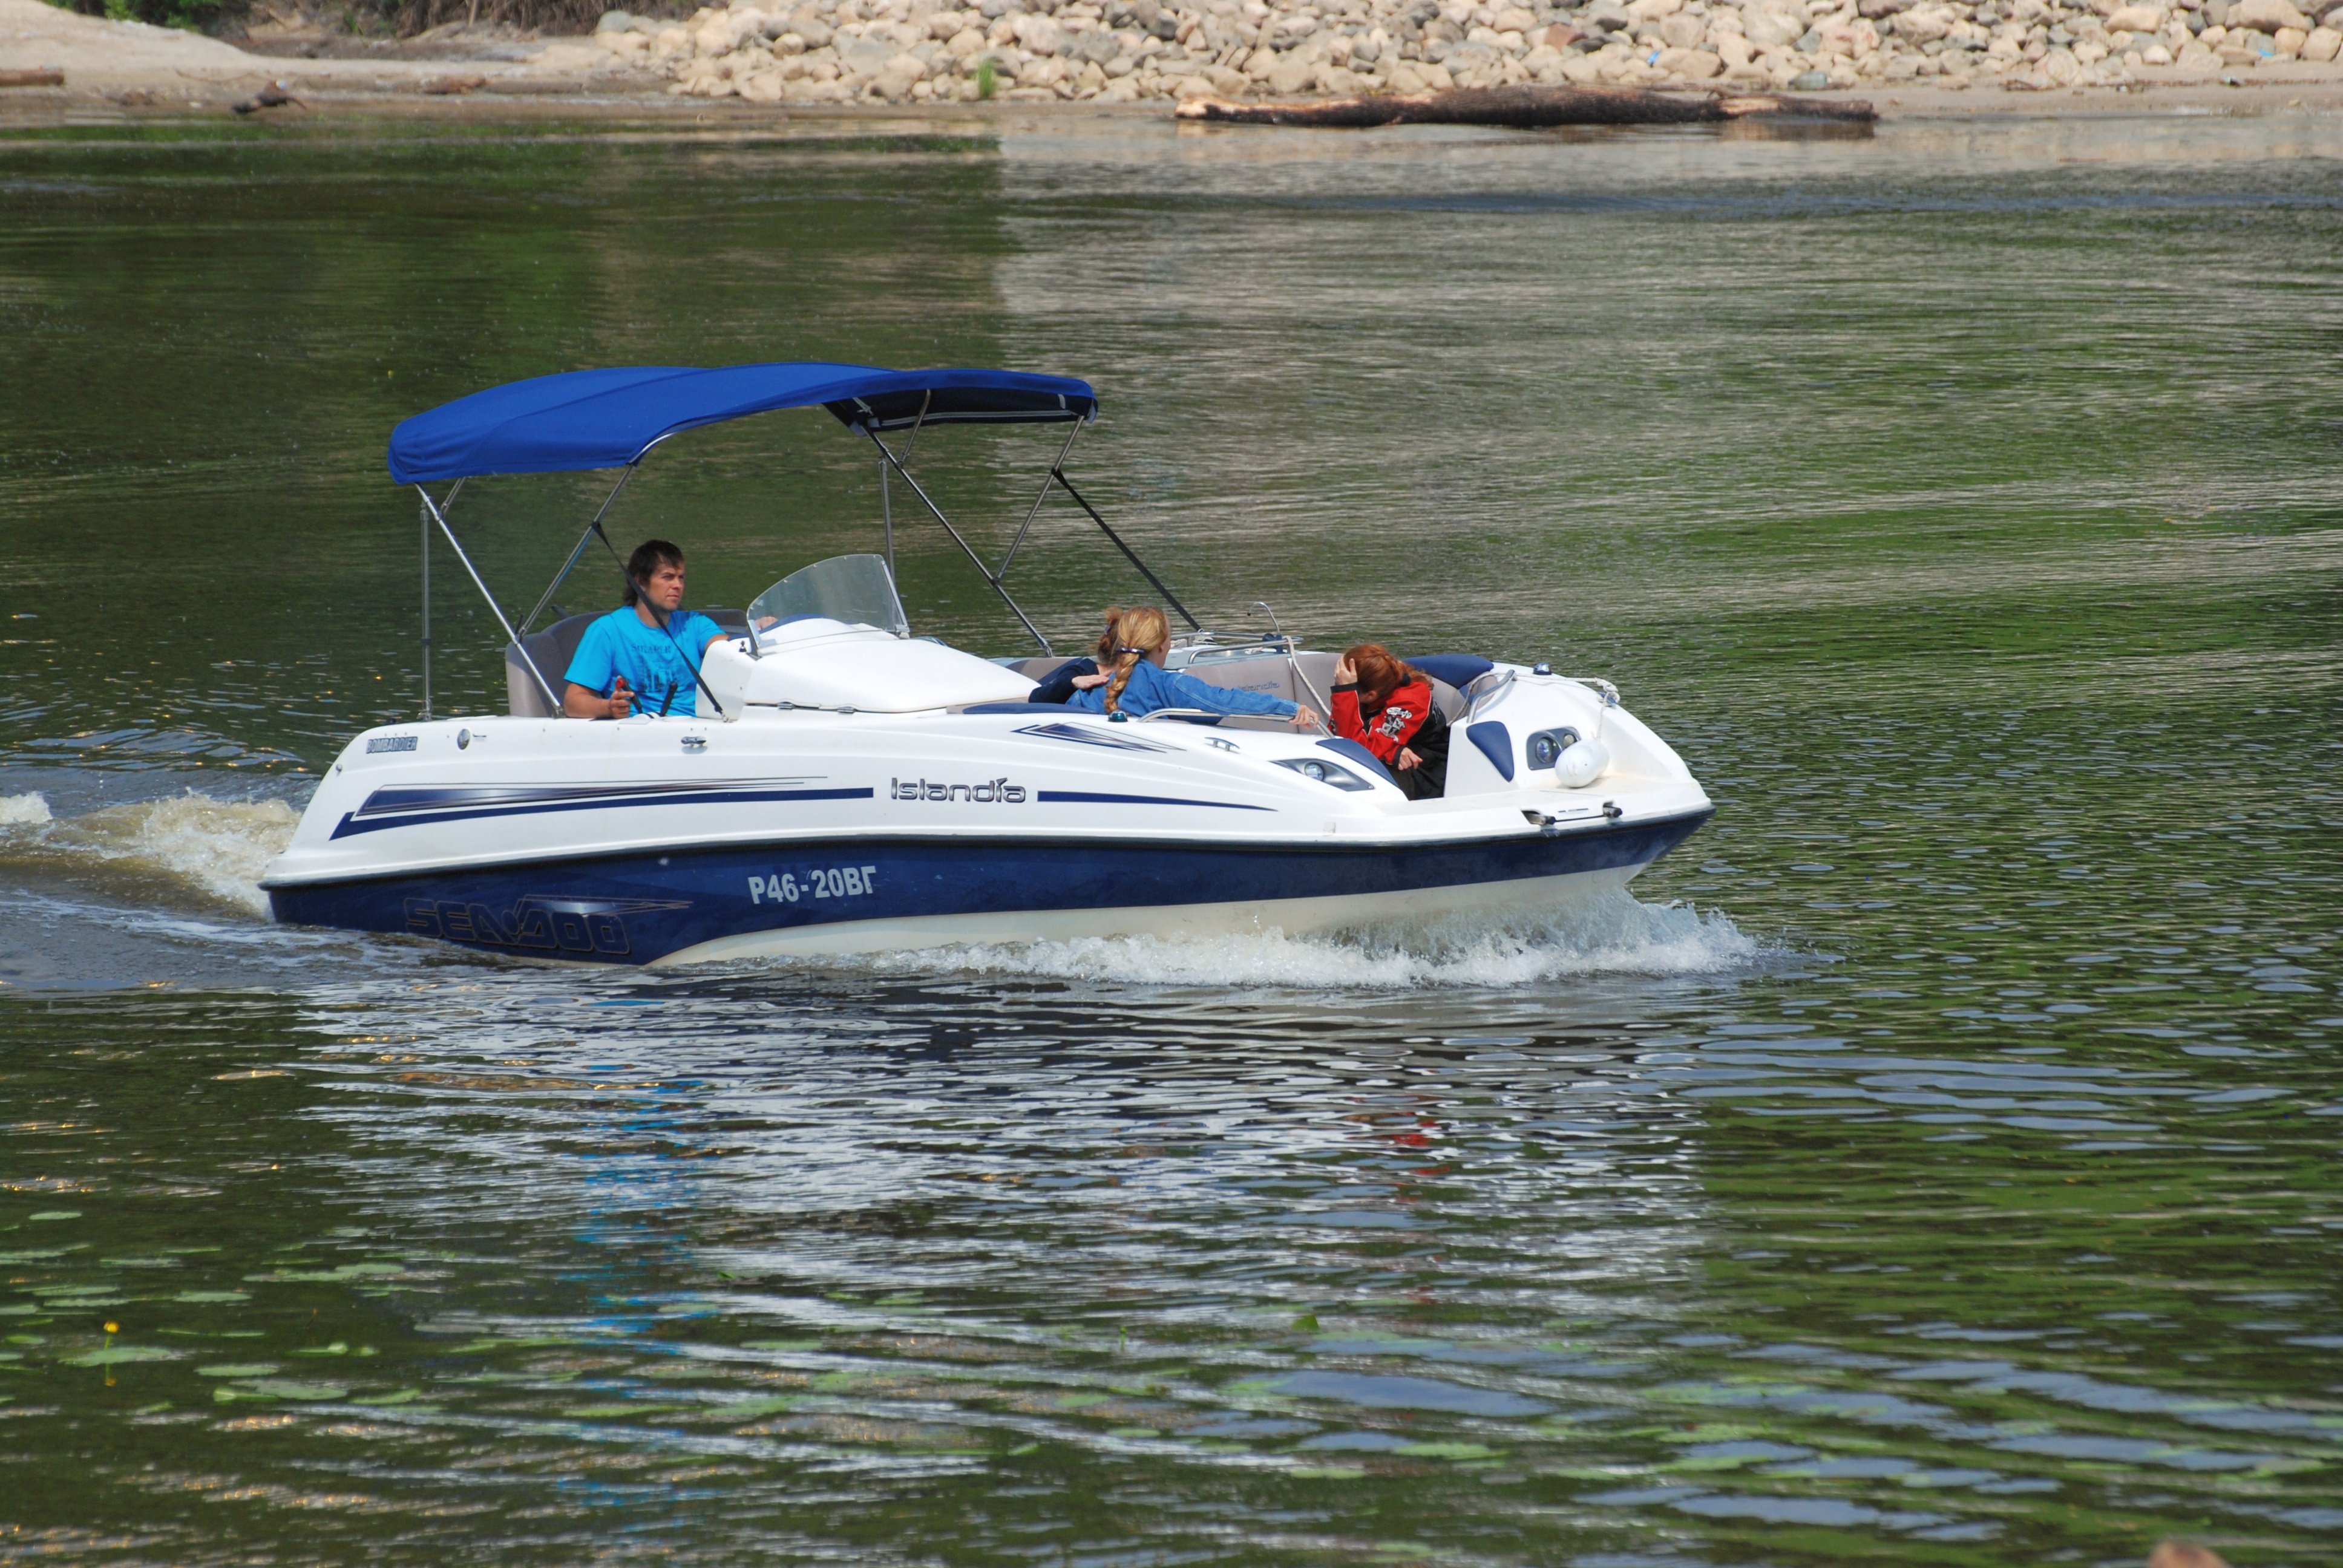
boat, vehicle, nikon, motorboat, sports, boating, nikkor, russia, d80, watercraft, motorsport, ecosystem, 70300mm, nikond80, 70300mmf4556gvr, yaroslavl, water sport, powerboating, personal water craft, f1 powerboat racing